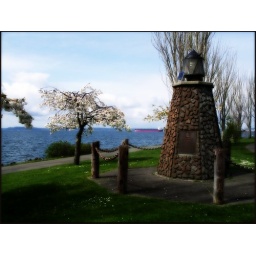
Cherry tree blossums and Lighthouse at Myrtle Edwards Park in a blue moment